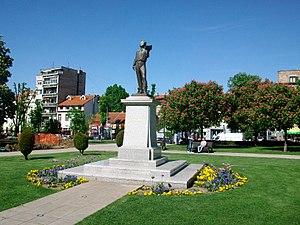
Vukov spomenik, appelé familièrement Vuk, est un quartier de Belgrade, la capitale de la Serbie. Il est situé au tripoint des municipalités de Zvezdara, Palilula et Vračar. En 2002, il comptait 11 379 habitants.